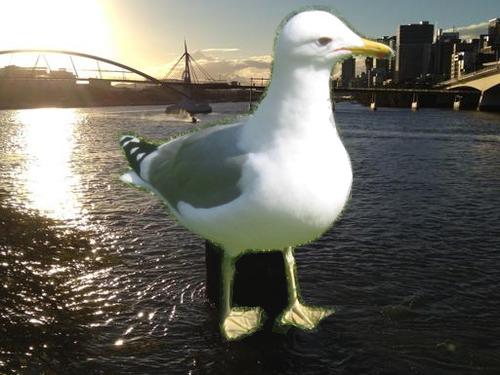
Bird species: California_Gull
Bird type: waterbird
Background: water